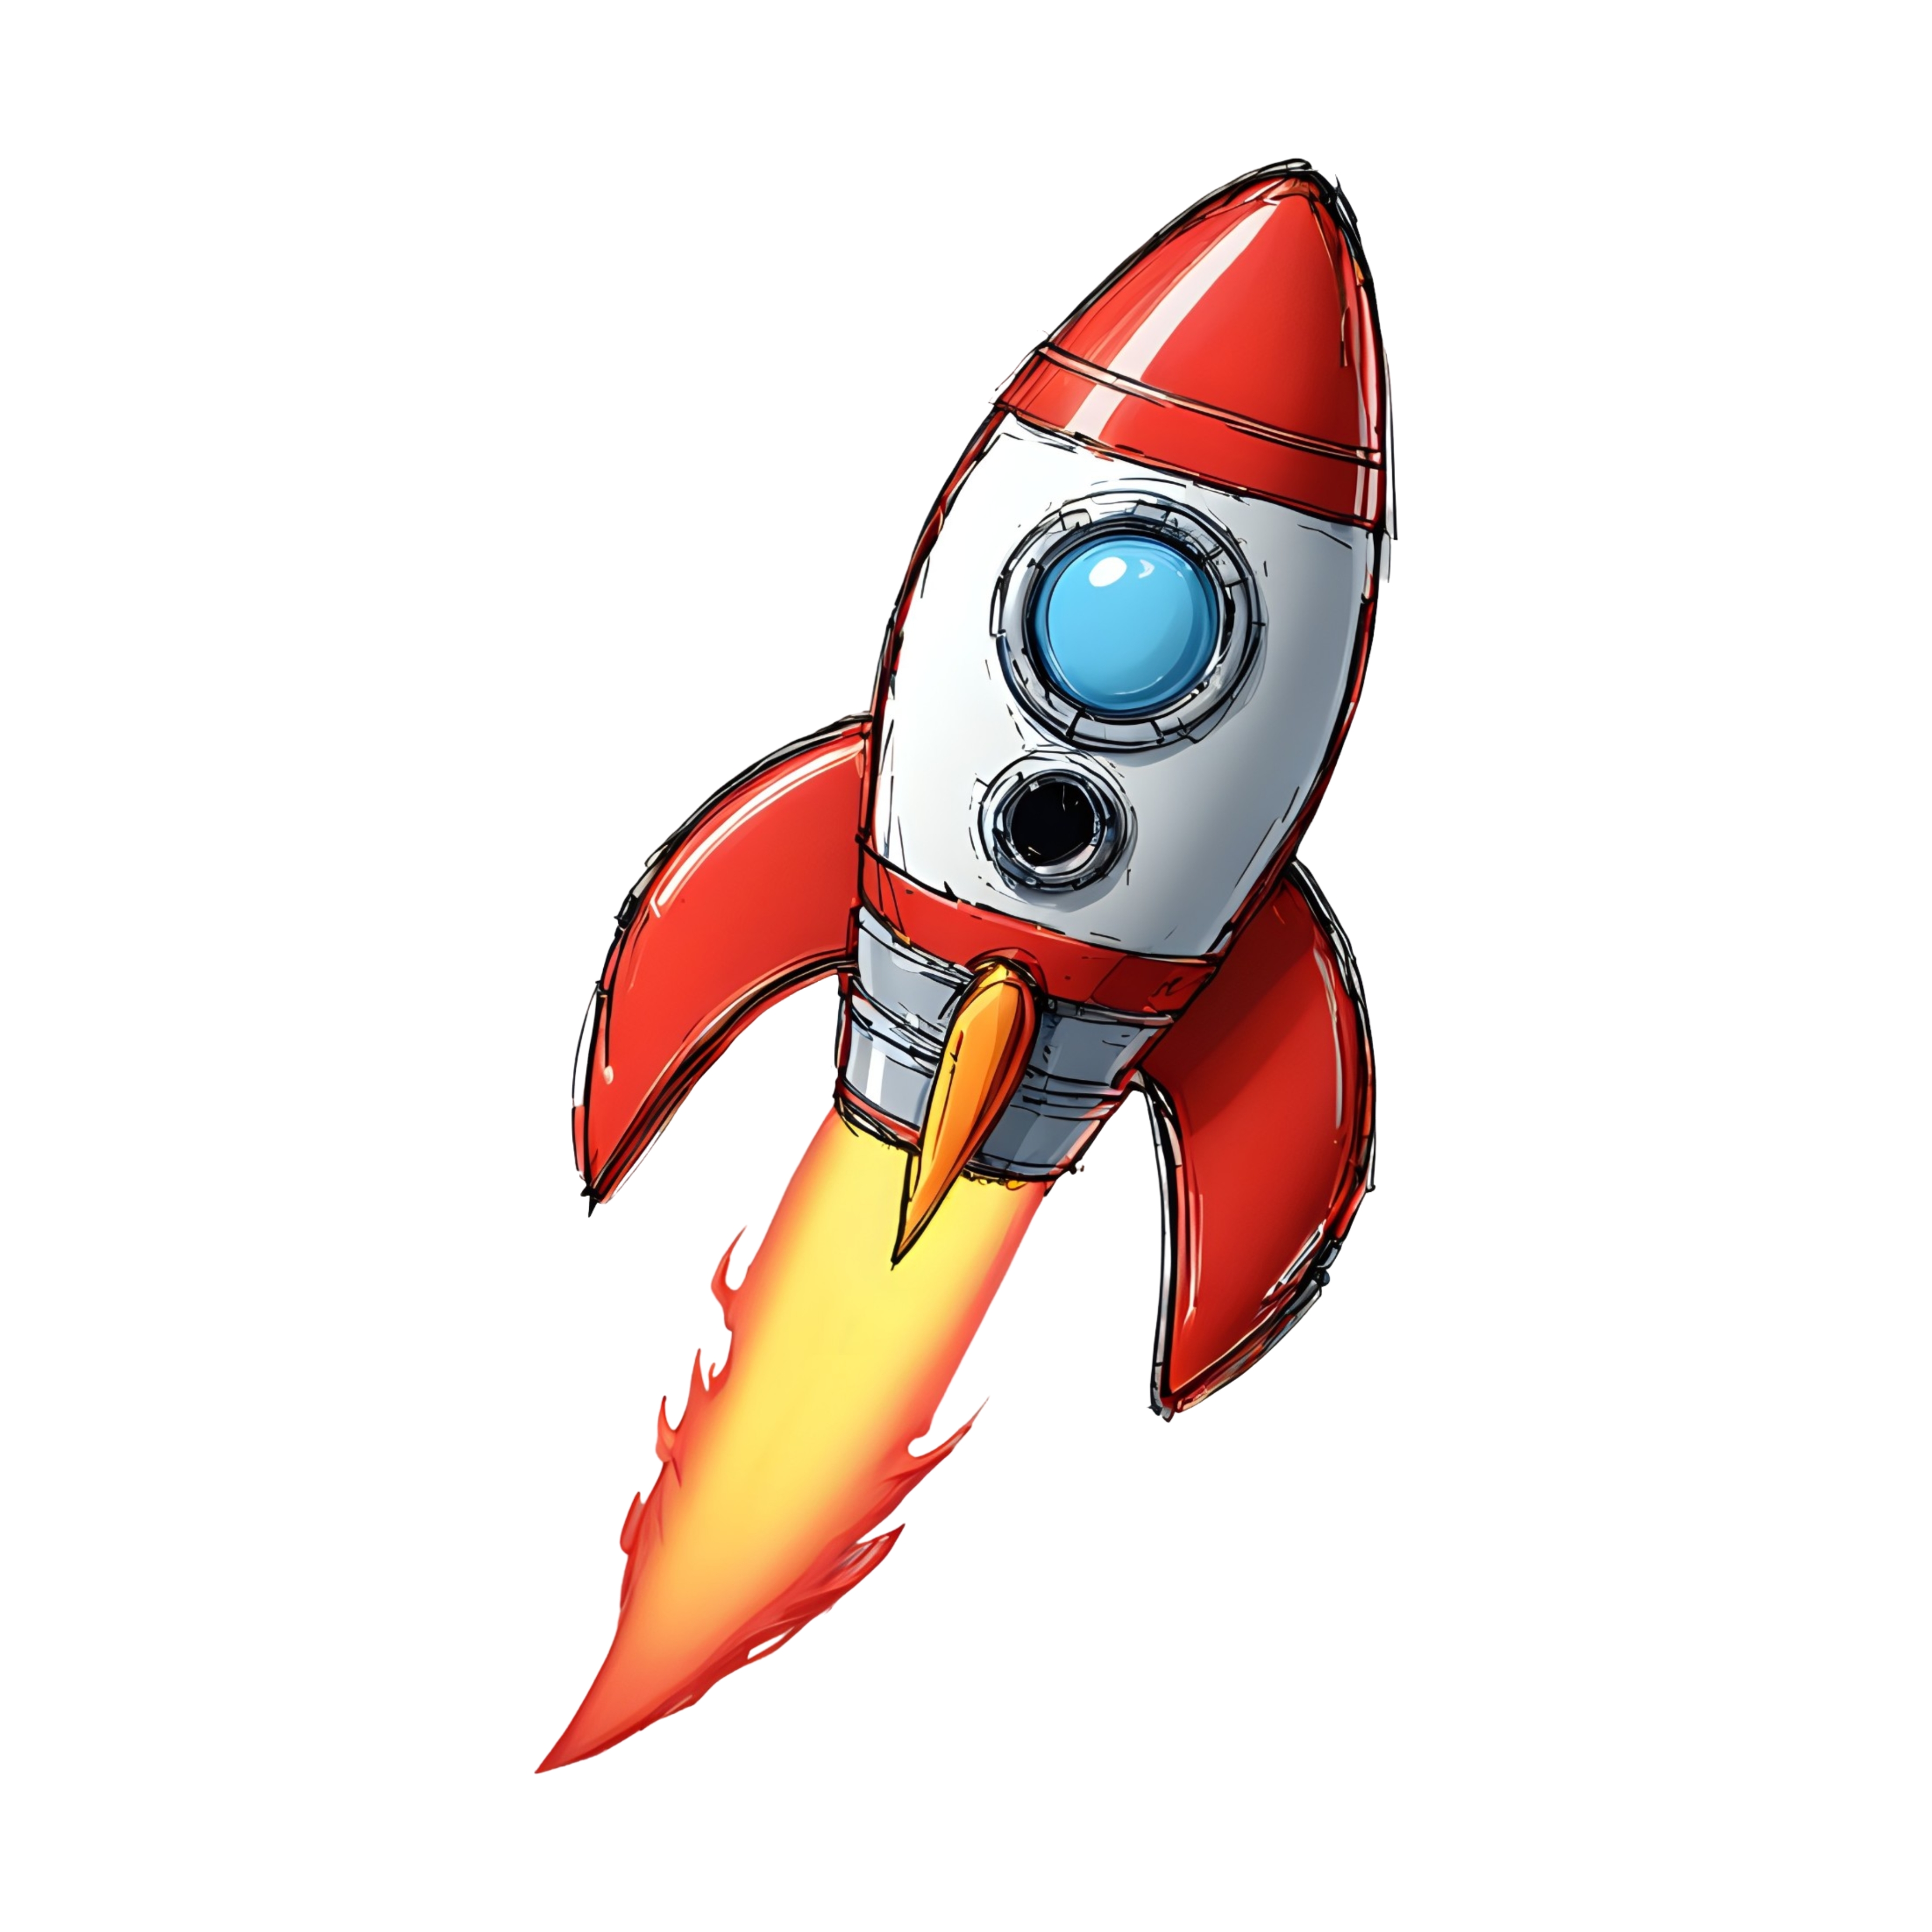
rocket, spaceship, cartoon, start, science, launch, sticker, cutout, futuristic, spacecraft, art, toy, font, cone, fin, drawing, illustration, electric blue, carmine, fashion accessory, triangle, graphics, fictional character, fish, painting, piciformes, sketch, wing, animation, graphic design